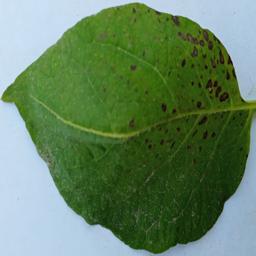
Etiqueta: Tizon_Temprano